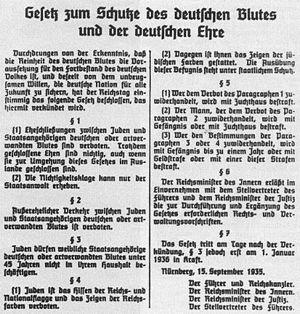
Les lois de Nuremberg sont trois textes adoptés par le Reichstag à l'initiative d'Adolf Hitler, lors d'une session du parlement tenue à Nuremberg à l'occasion du septième congrès annuel du Parti nazi, le 15 septembre 1935 :
La conférence de Wannsee réunit dans la villa Marlier de Berlin, le 20 janvier 1942, quinze hauts responsables du Troisième Reich, délégués des ministères, du parti ou de la SS, pour mettre au point l'organisation administrative, technique et économique de la « solution finale de la question juive », voulue par Hitler et ensuite mise en œuvre, sur ses instructions, par Göring, Himmler, Heydrich et l'un des collaborateurs de ce dernier, Adolf Eichmann.